Andros Rodriguez

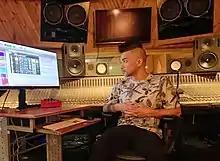

Andros Rodriguez is an American, multi-platinum, Grammy award-winning record producer, audio engineer and mixer. His diverse catalog of clients include Pharrell, Justin Timberlake, Christina Aguilera, Florence + the Machine, Shakira, Bleachers, Whitney Houston, Cobra Starship, Santigold, Jewel, Lenny Kravitz, Kelly Clarkson, Girls' Generation, Patti LaBelle, James Blunt, Ludacris, and Huang Zitao.